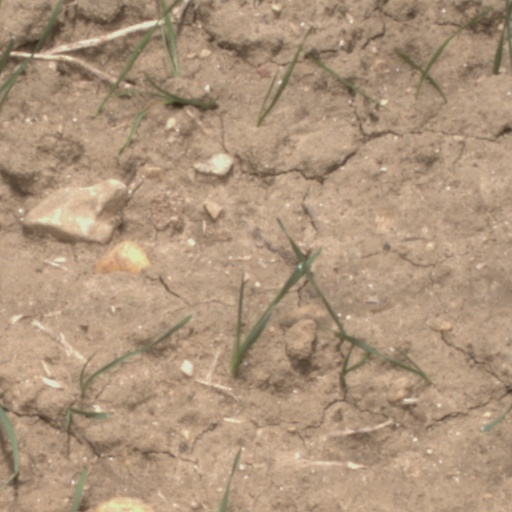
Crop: wheat